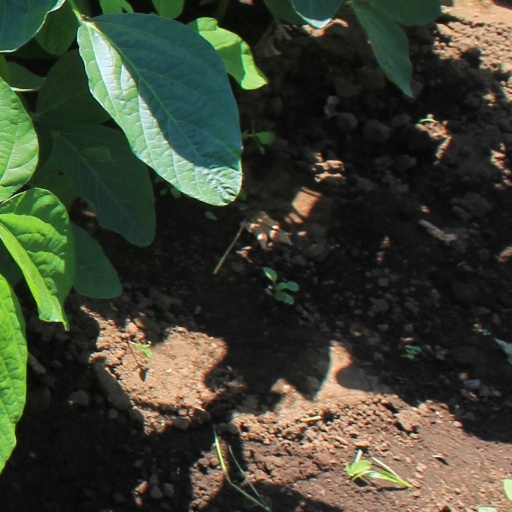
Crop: soybean